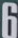
Number: 6